Brining

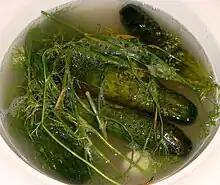
Pickled cucumbers in brine (with dill)

Vegetables are immersed in brine, vinegar or vinaigrette for extended periods of time in the process of pickling, where they undergo anaerobic fermentation which affects their texture and flavor. Pickling can preserve perishable foods for months. Antimicrobial herbs and spices, such as mustard seed, garlic, cinnamon or cloves, are often added. Unlike the canning process, pickling (which includes fermentation) does not require that the food be completely sterile before it is sealed. The acidity or salinity of the solution, the temperature of fermentation, and the exclusion of oxygen determine which microorganisms dominate, and determine the flavor of the end product.